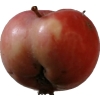
Label: Apple 10